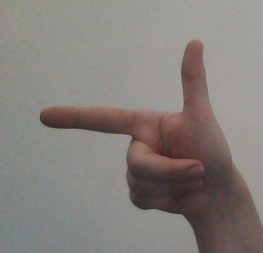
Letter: yaa